Medieval Japanese literature

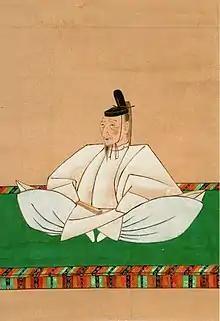
Nijō Yoshimoto is credited with securing the status of "renga" as an important literary practice.

The literature of this period was created by nobles, warriors, and hermits and artists of the lower classes. The popular literature and entertainment, which had previously been of little consequence, came into the limelight during this time. The "noh" theatre came under the protection and sponsorship of the warrior class, with Kan'ami and his son Zeami bringing it to new artistic heights, while Nijō Yoshimoto and lower-class "renga" (linked verse) masters formalized and popularized that form.